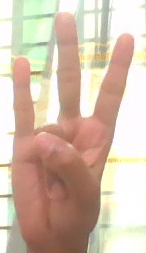
ASL sign: 7